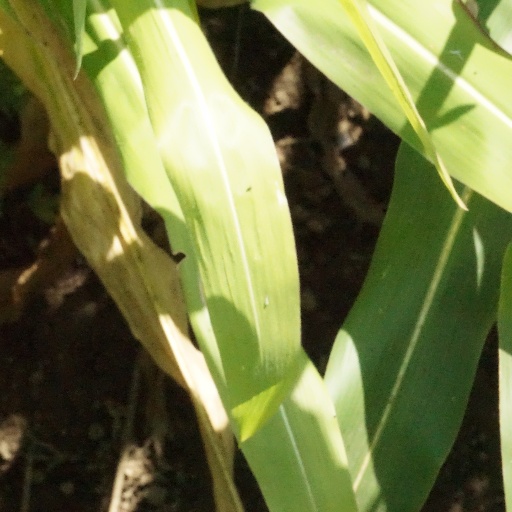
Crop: maize; corn